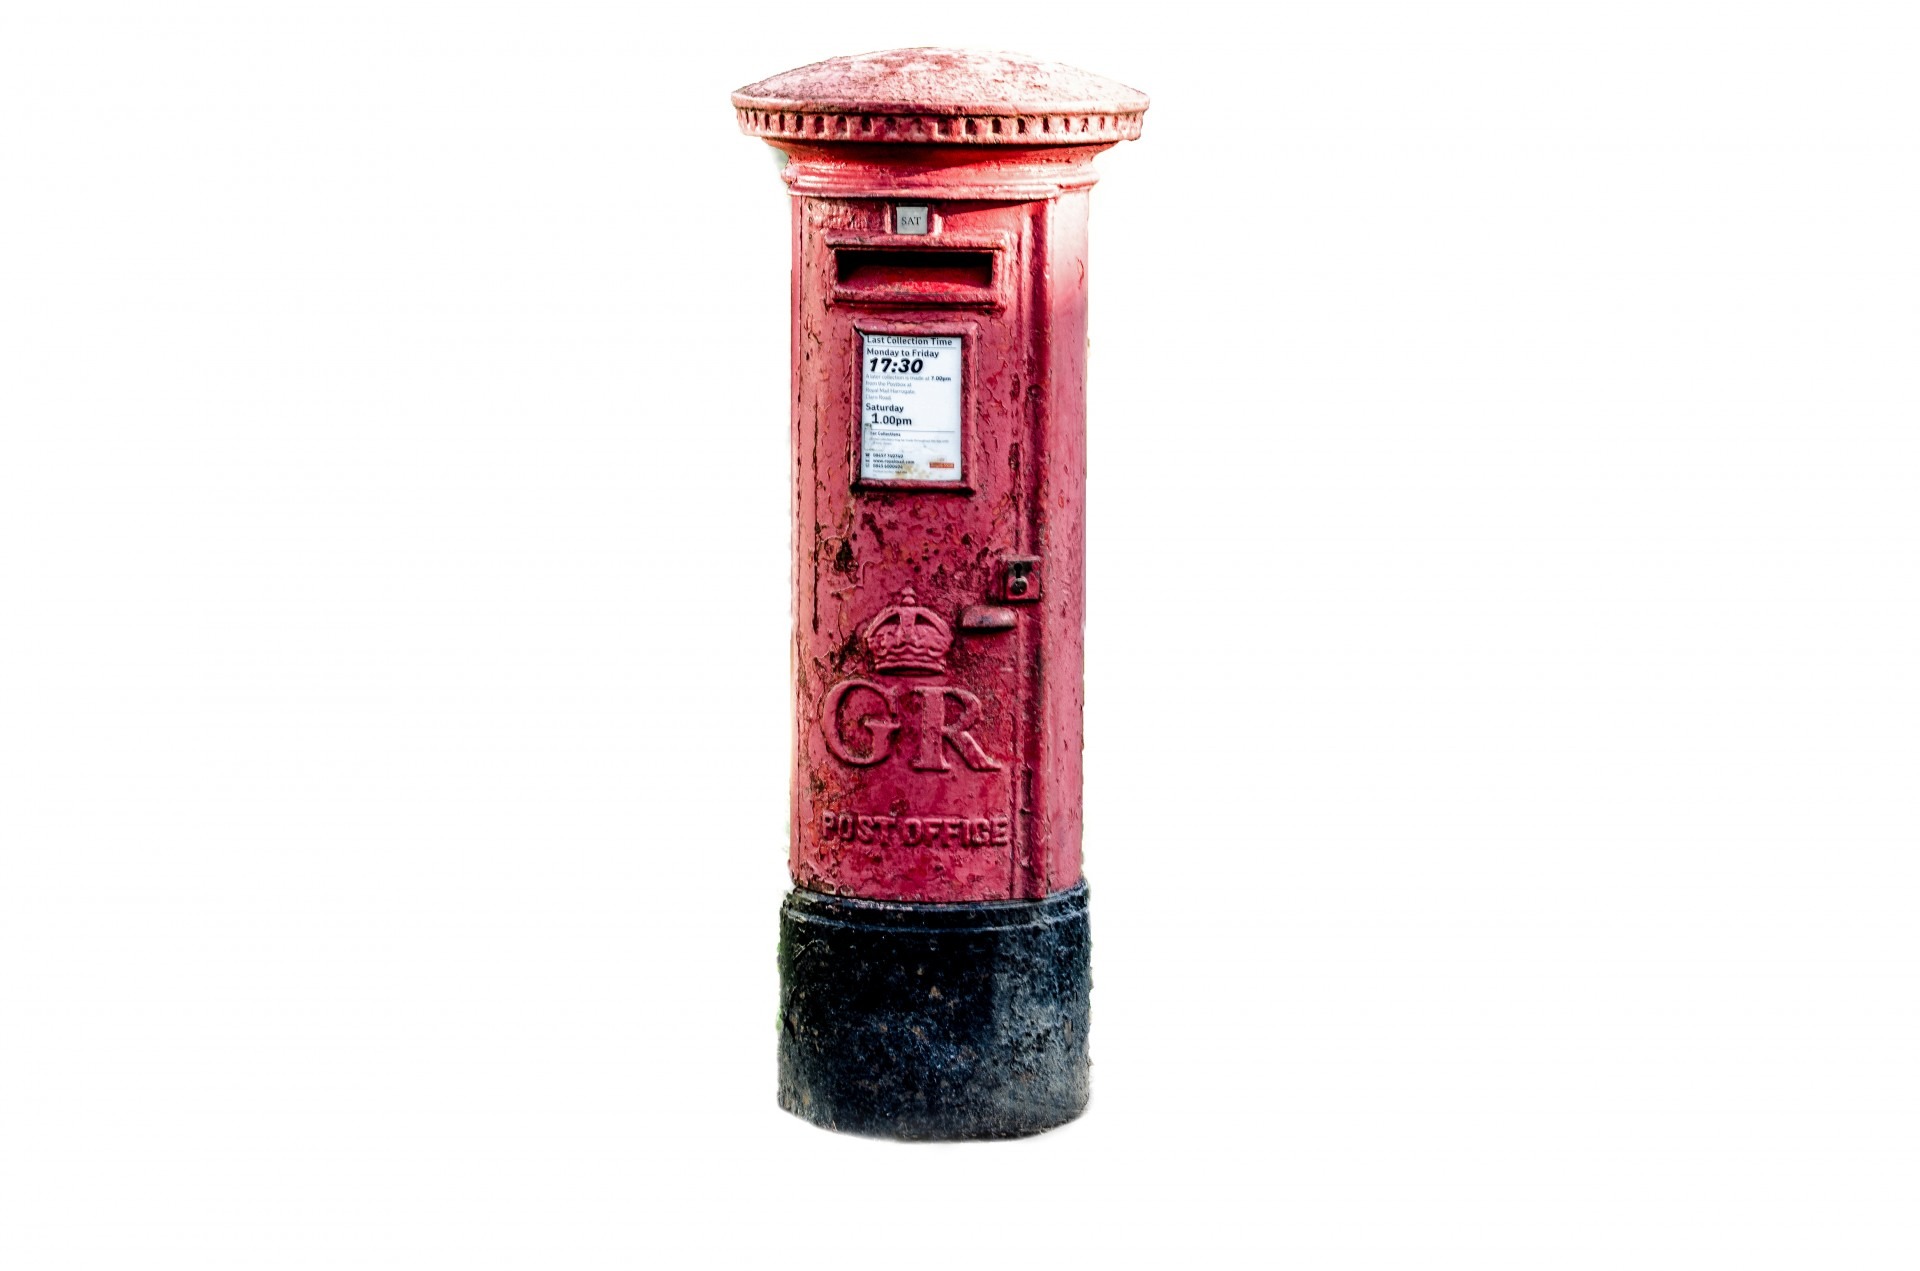
post, white, old, isolated, travel, pillar, red, symbol, letter, drink, box, lighting, mailbox, envelope, crown, product, mail, postal, british, mail box, postbox, iron, english, britain, kingdom, royal, liqueur, service, letterbox, delivery, aged, postage, typical, distilled beverage, pillar box